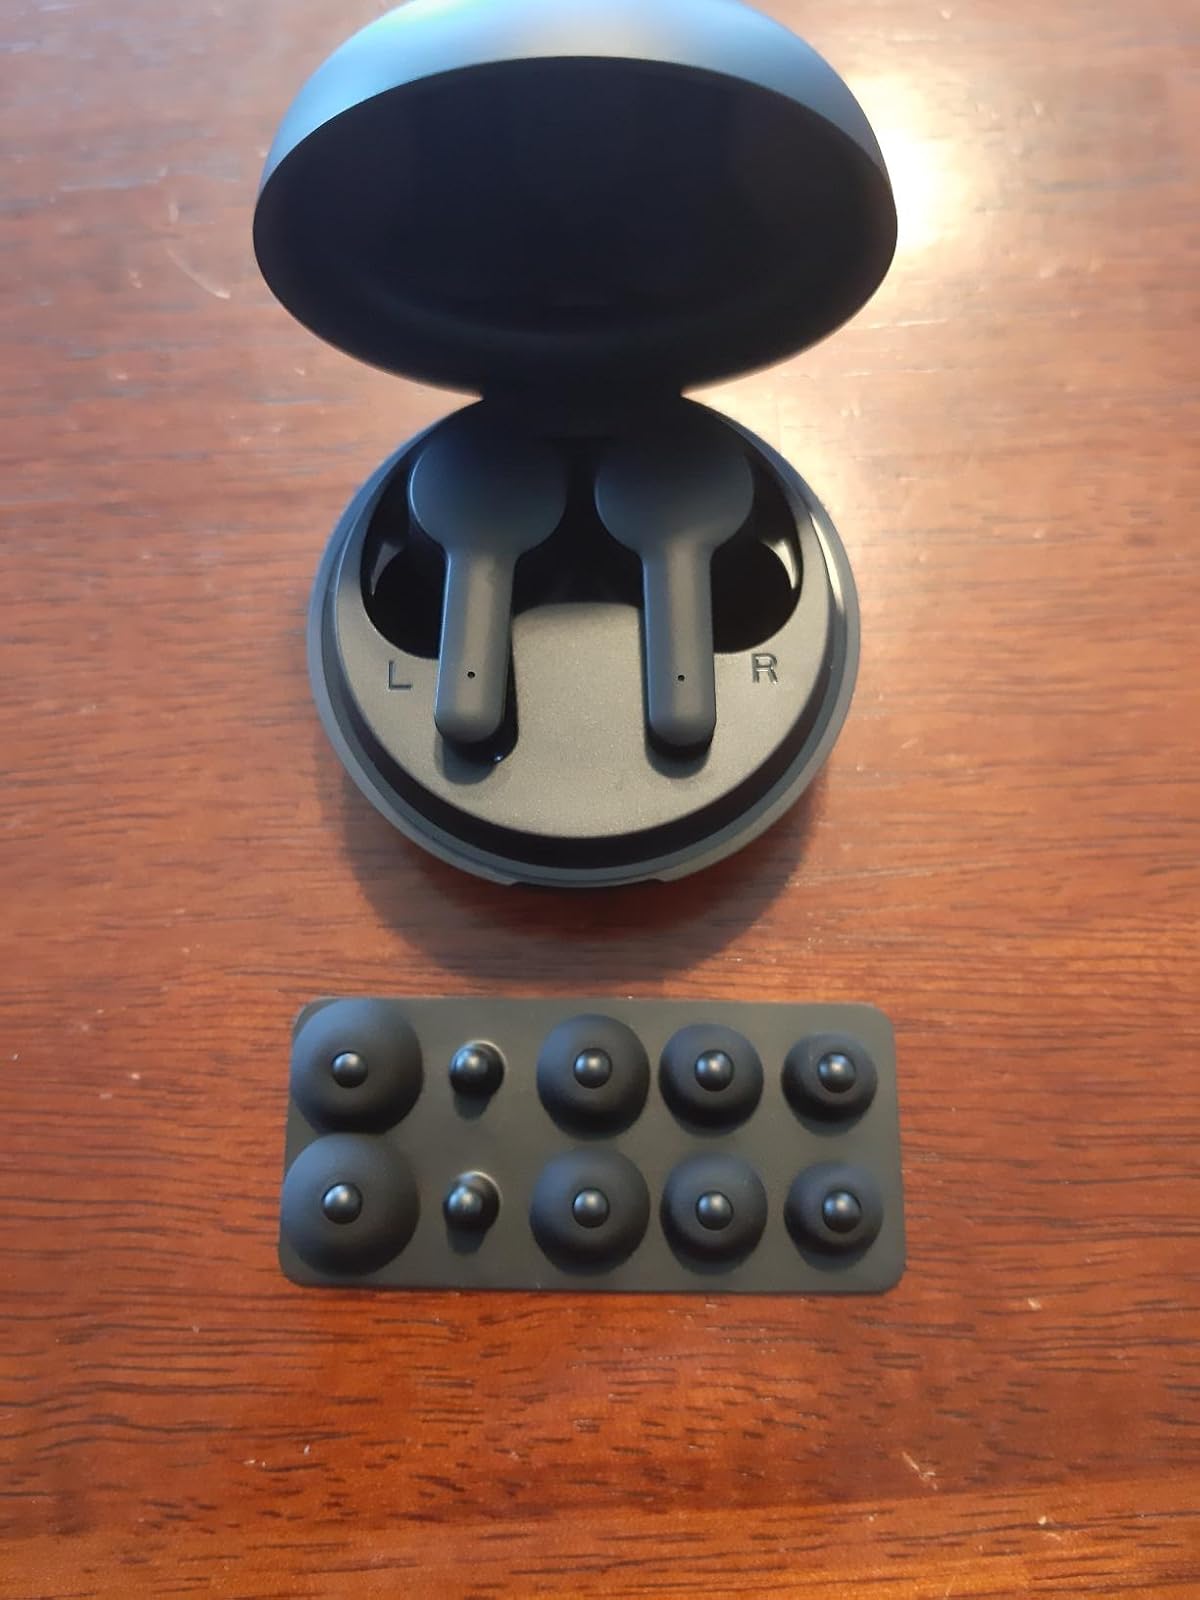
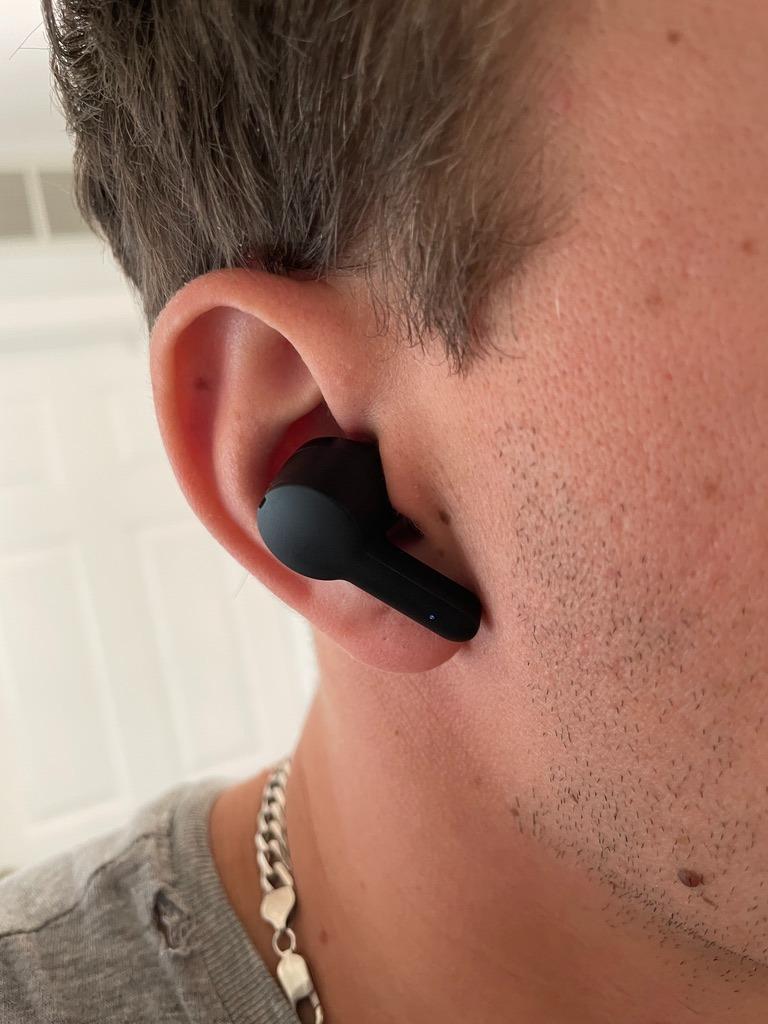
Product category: earbuds
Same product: yes